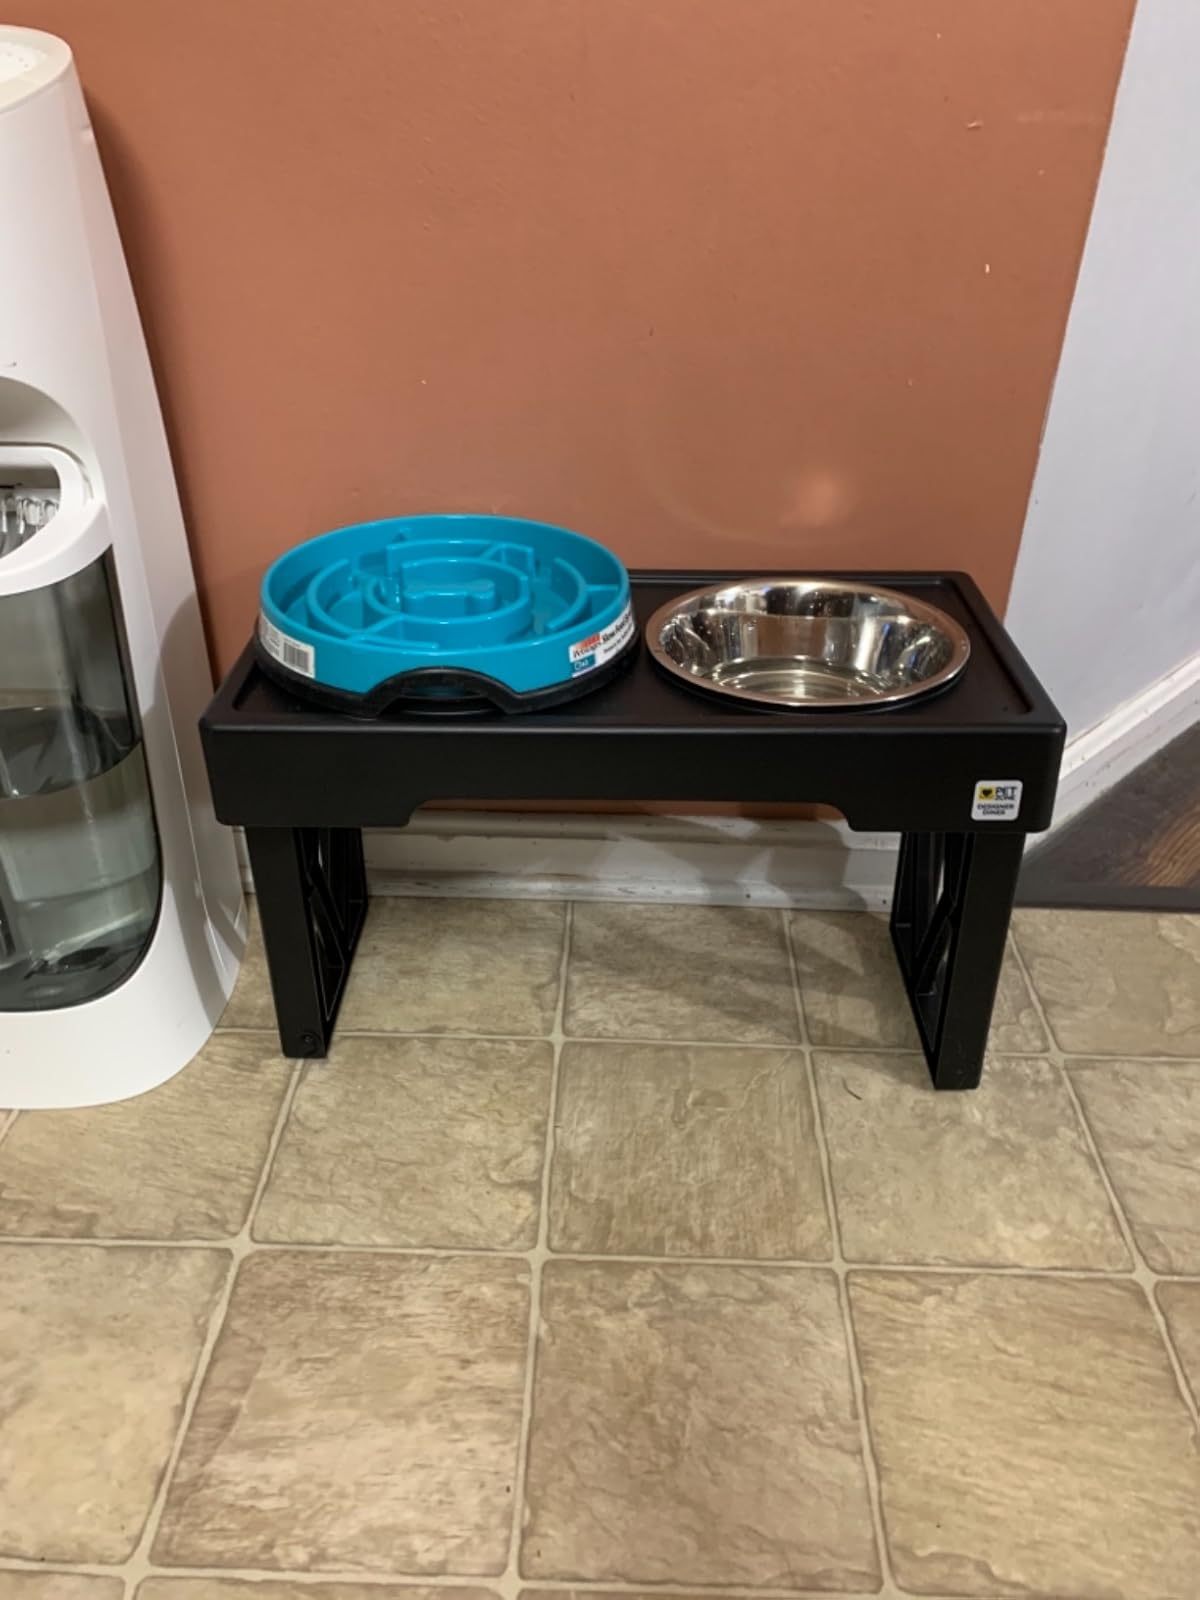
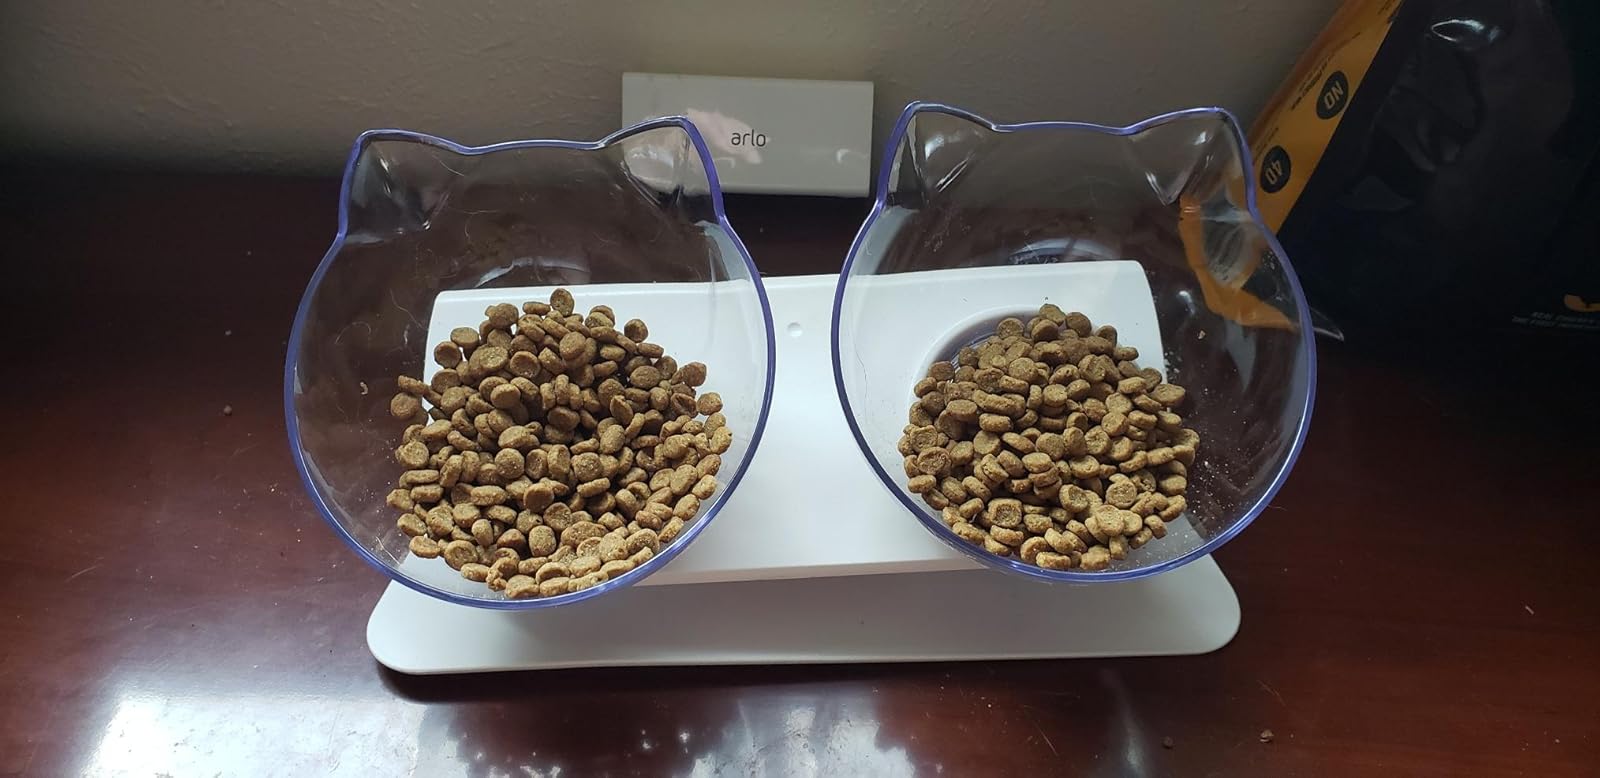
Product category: items_bowl
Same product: no